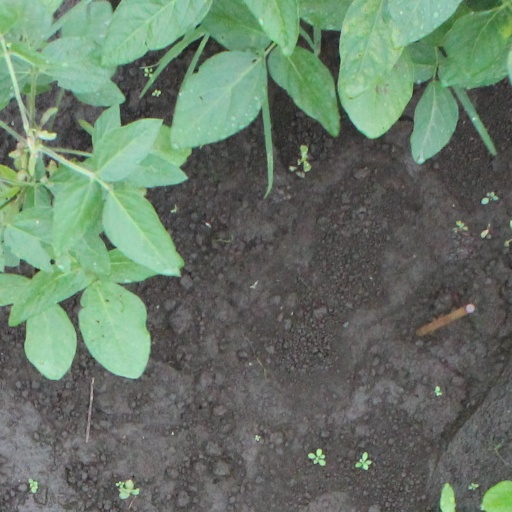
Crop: soybean